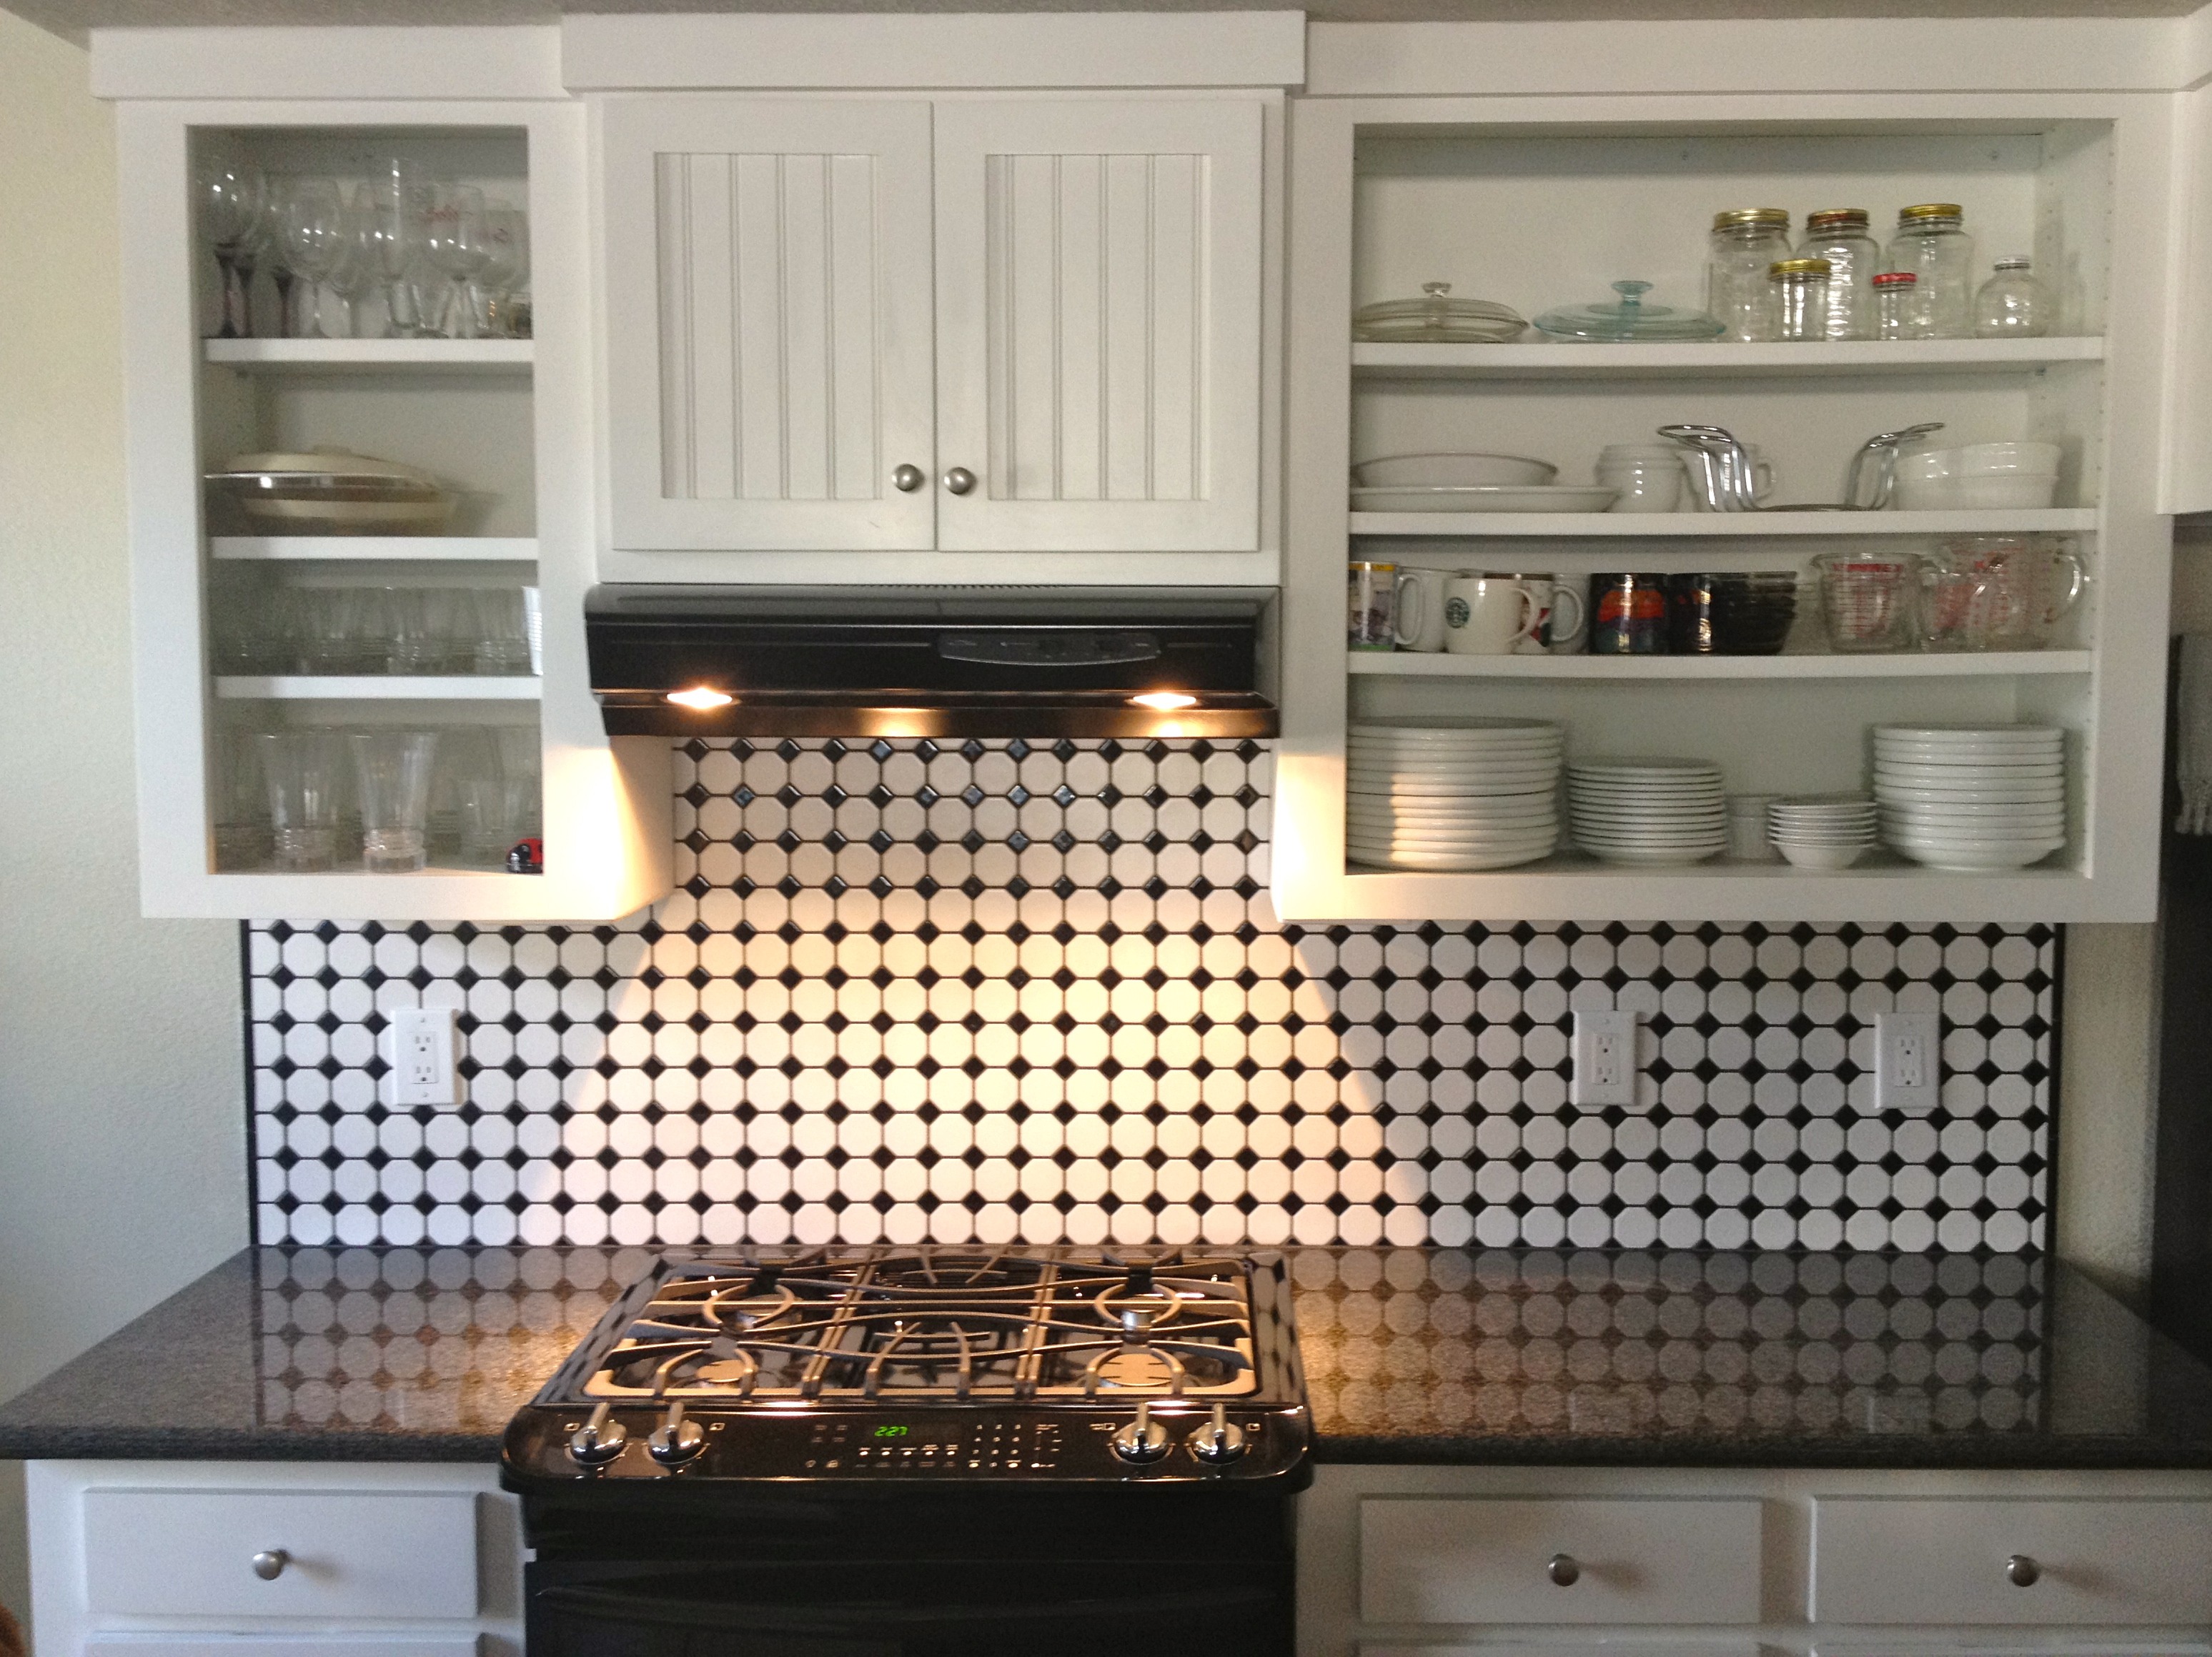
architecture, house, interior, counter, kitchen, tile, shelf, residential, furniture, room, decor, modern, countertop, stove, appliance, interior design, drawer, cabinet, design, contemporary, oven, stainless, window covering, cabinetry, ginsburgconstruction kitchen 3, tile kitchen, new kitchen